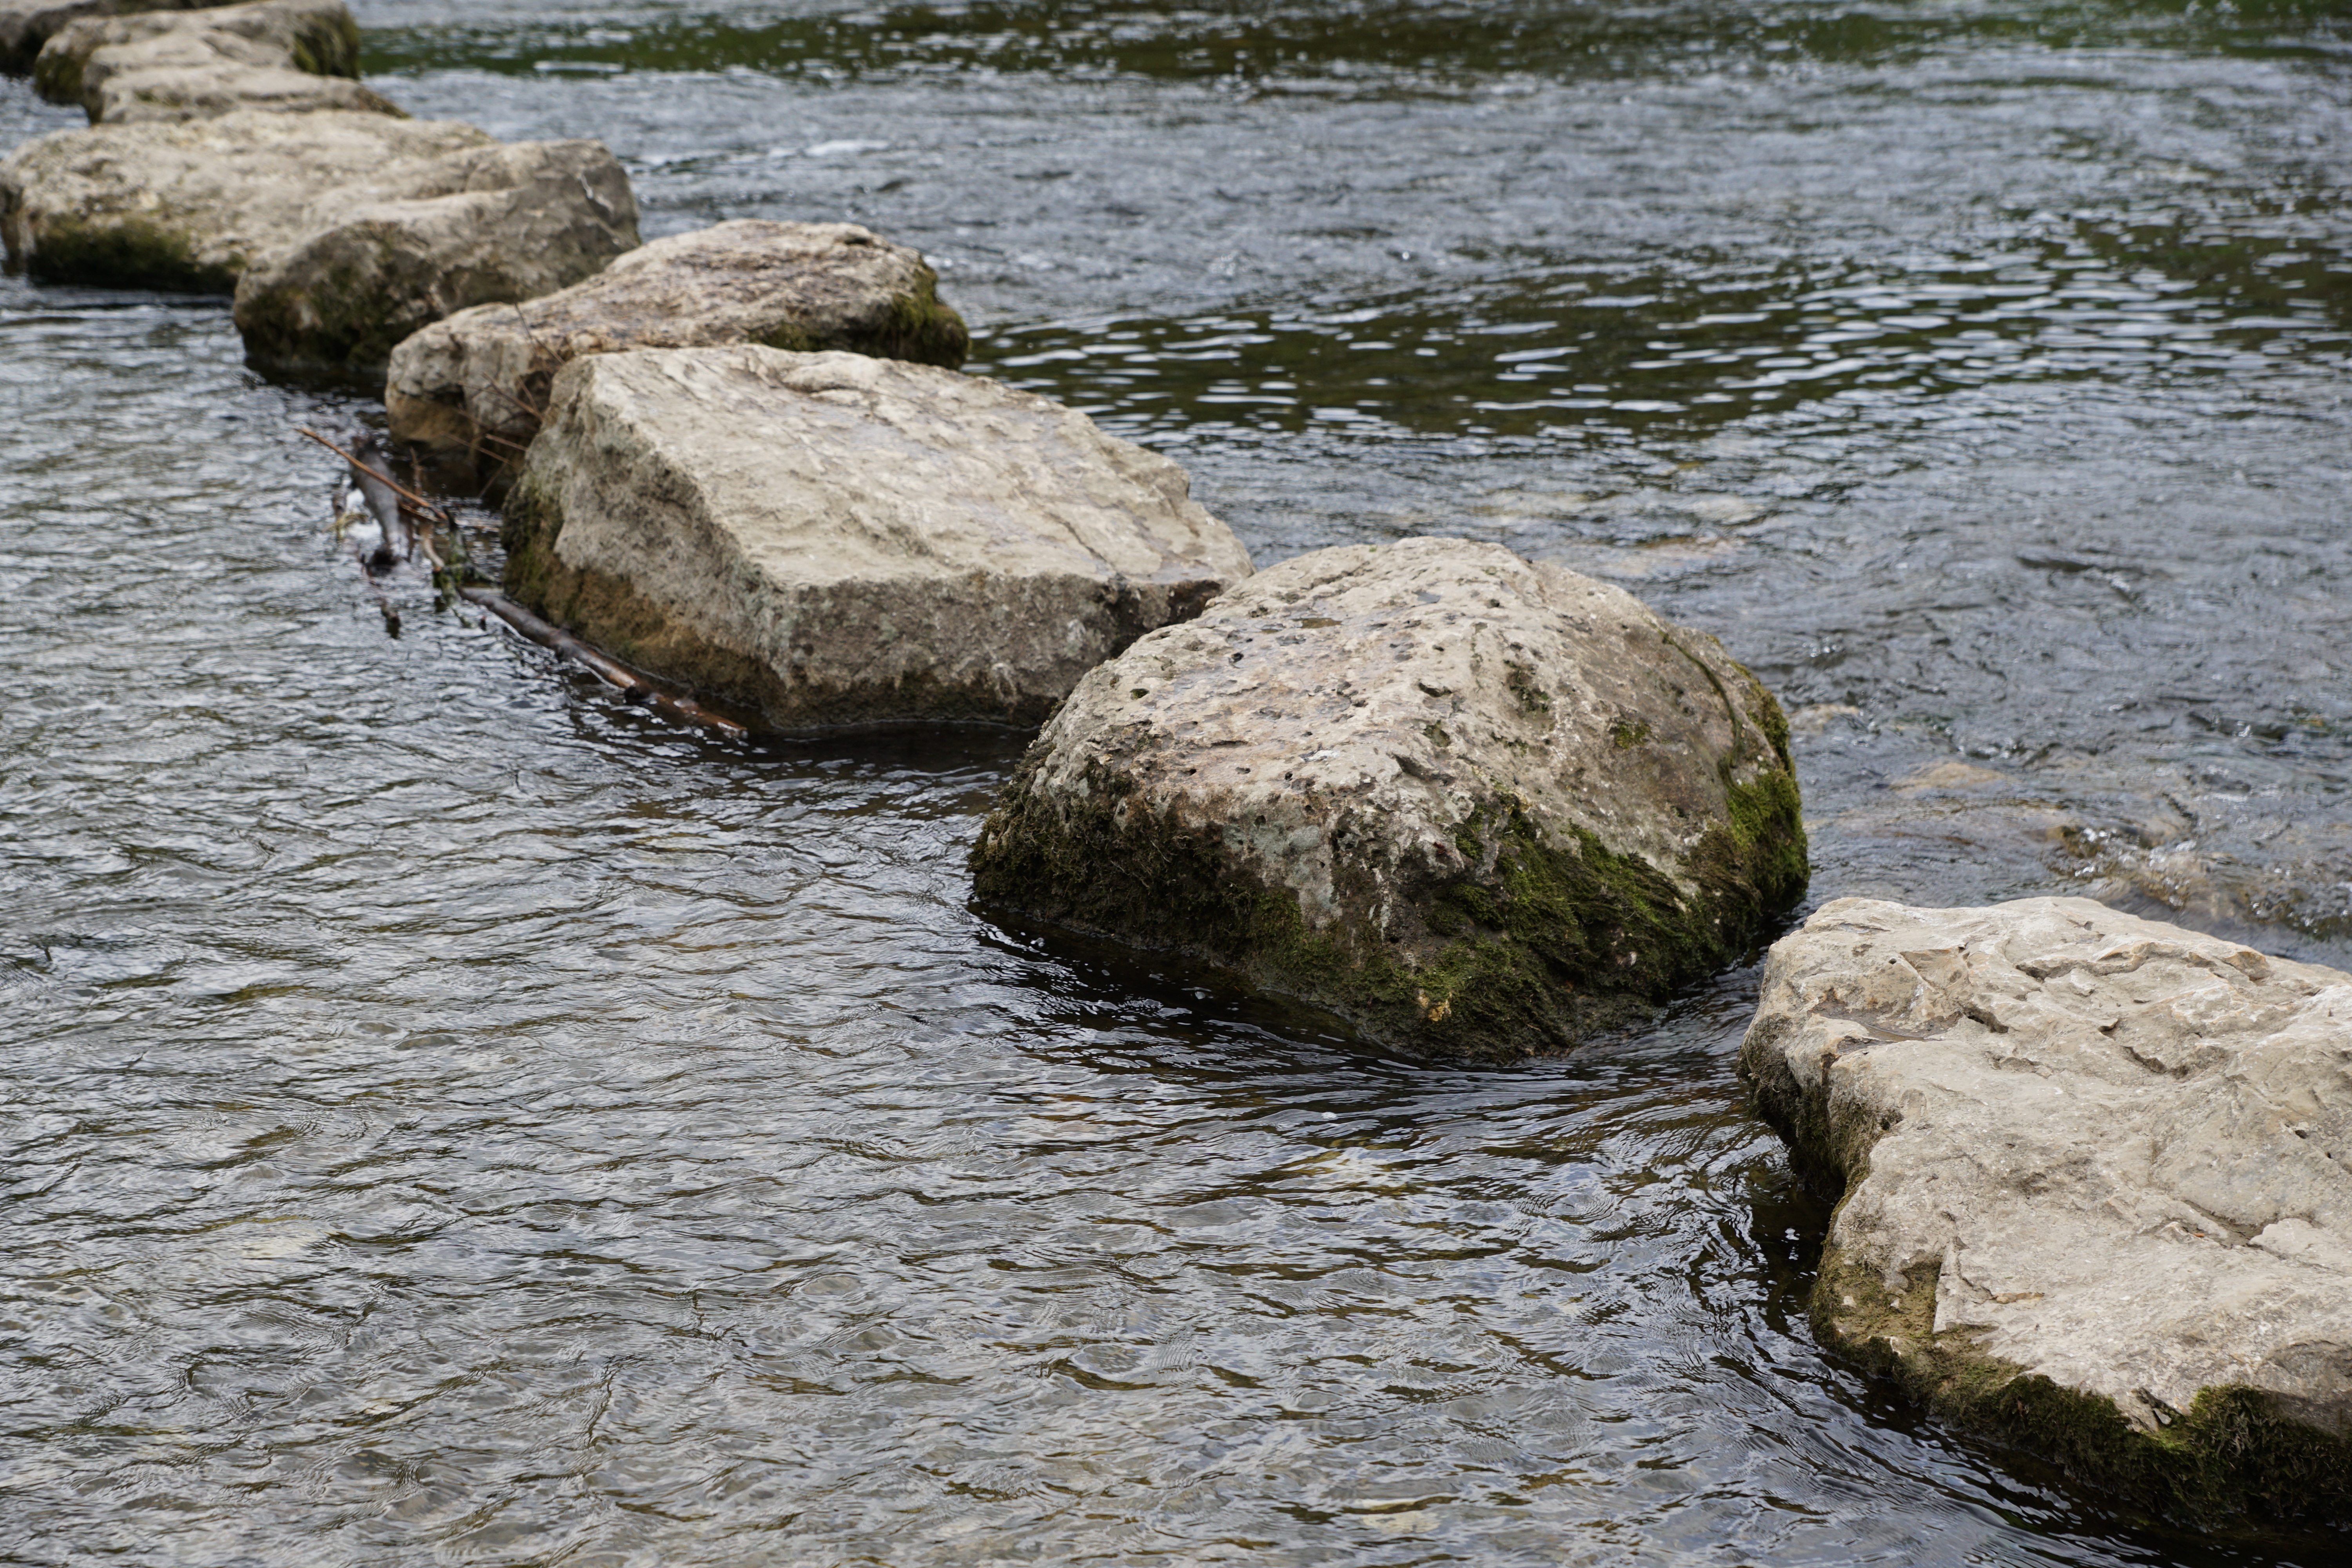
sea, coast, water, nature, path, rock, shore, river, stream, rapid, waterway, body of water, grey, stones, danube, geology, boulder, germany, waters, away, target, obstacle, steinig, danube valley, fridingen, beuron